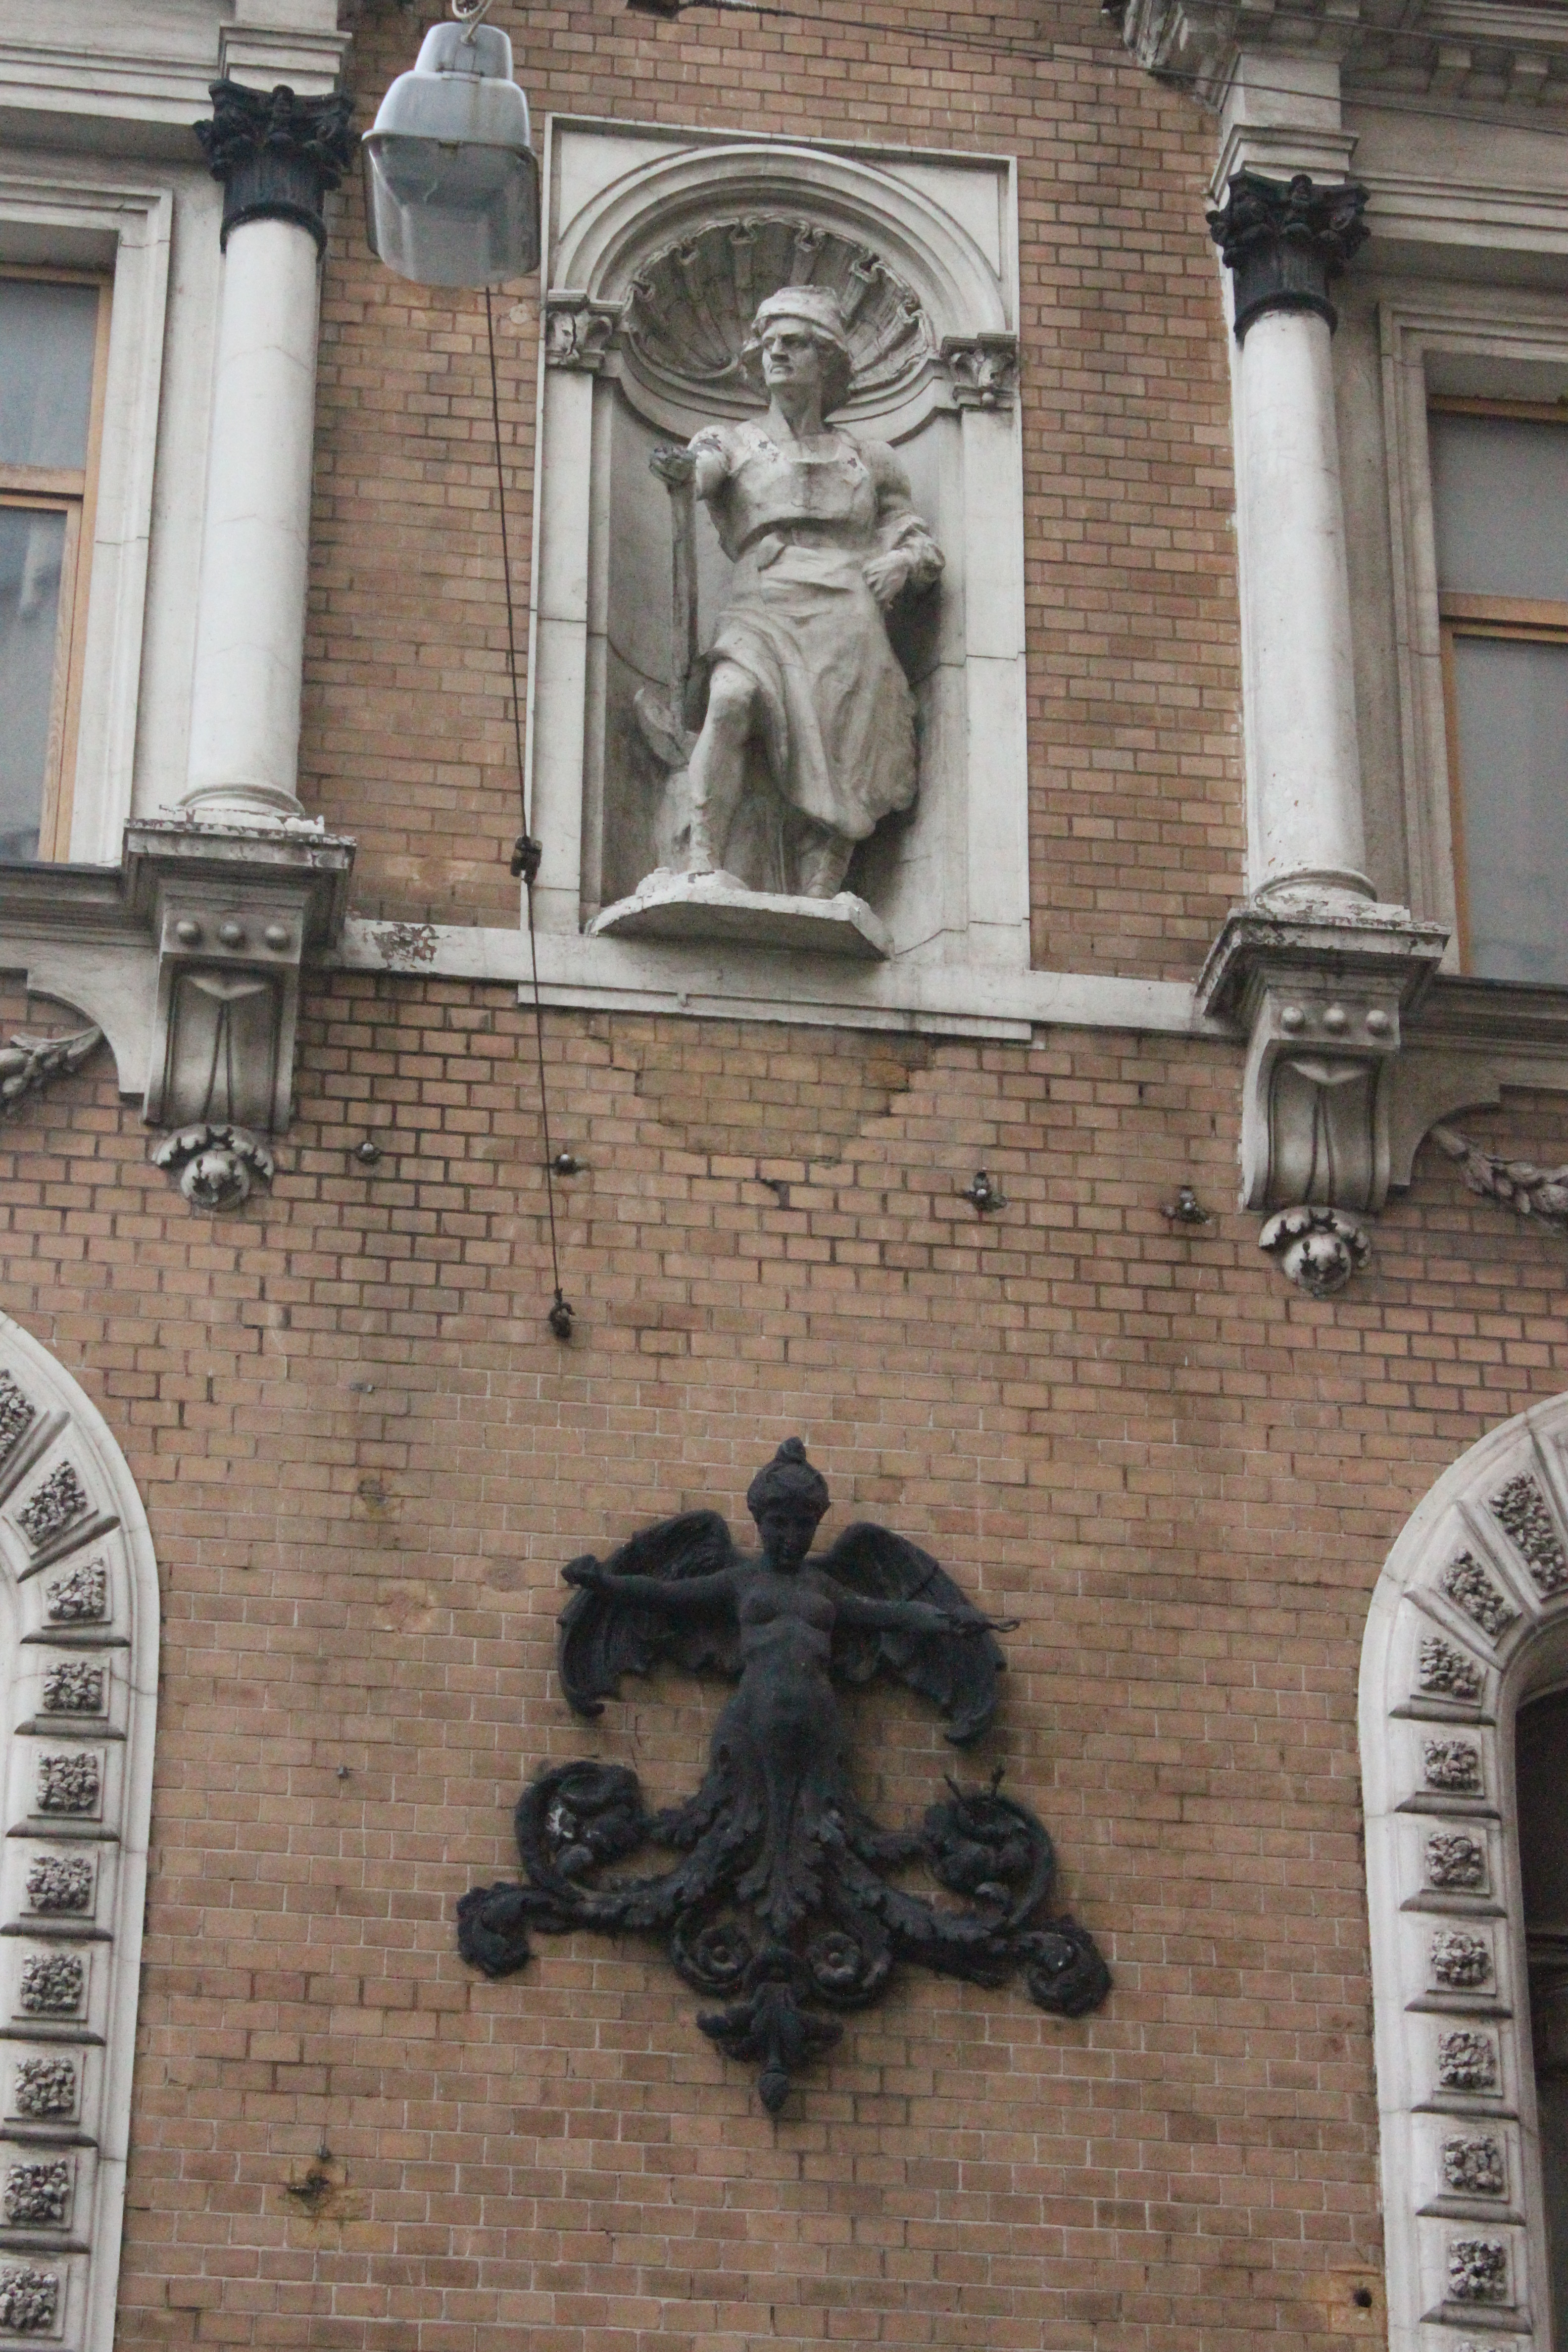
moscow, architecture, decorative art, sculpture, relief, rosette, windows, arches, facade, columns, niche, man, Moscow architecture, monument, history, wall, art, stone carving, building, arch, visual arts, statue